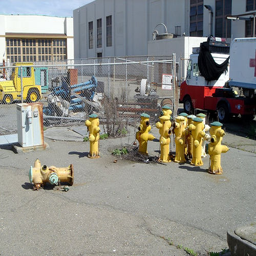
A collection of yellow fire hydrants on the street.
a bunch of fire hydrants sit on some asphalt
Several yellow fire hydrants with one knocked over
Yellow fire hydrants in the parking lot of a factory.
Many yellow fire hydrants are grouped together on the cement.